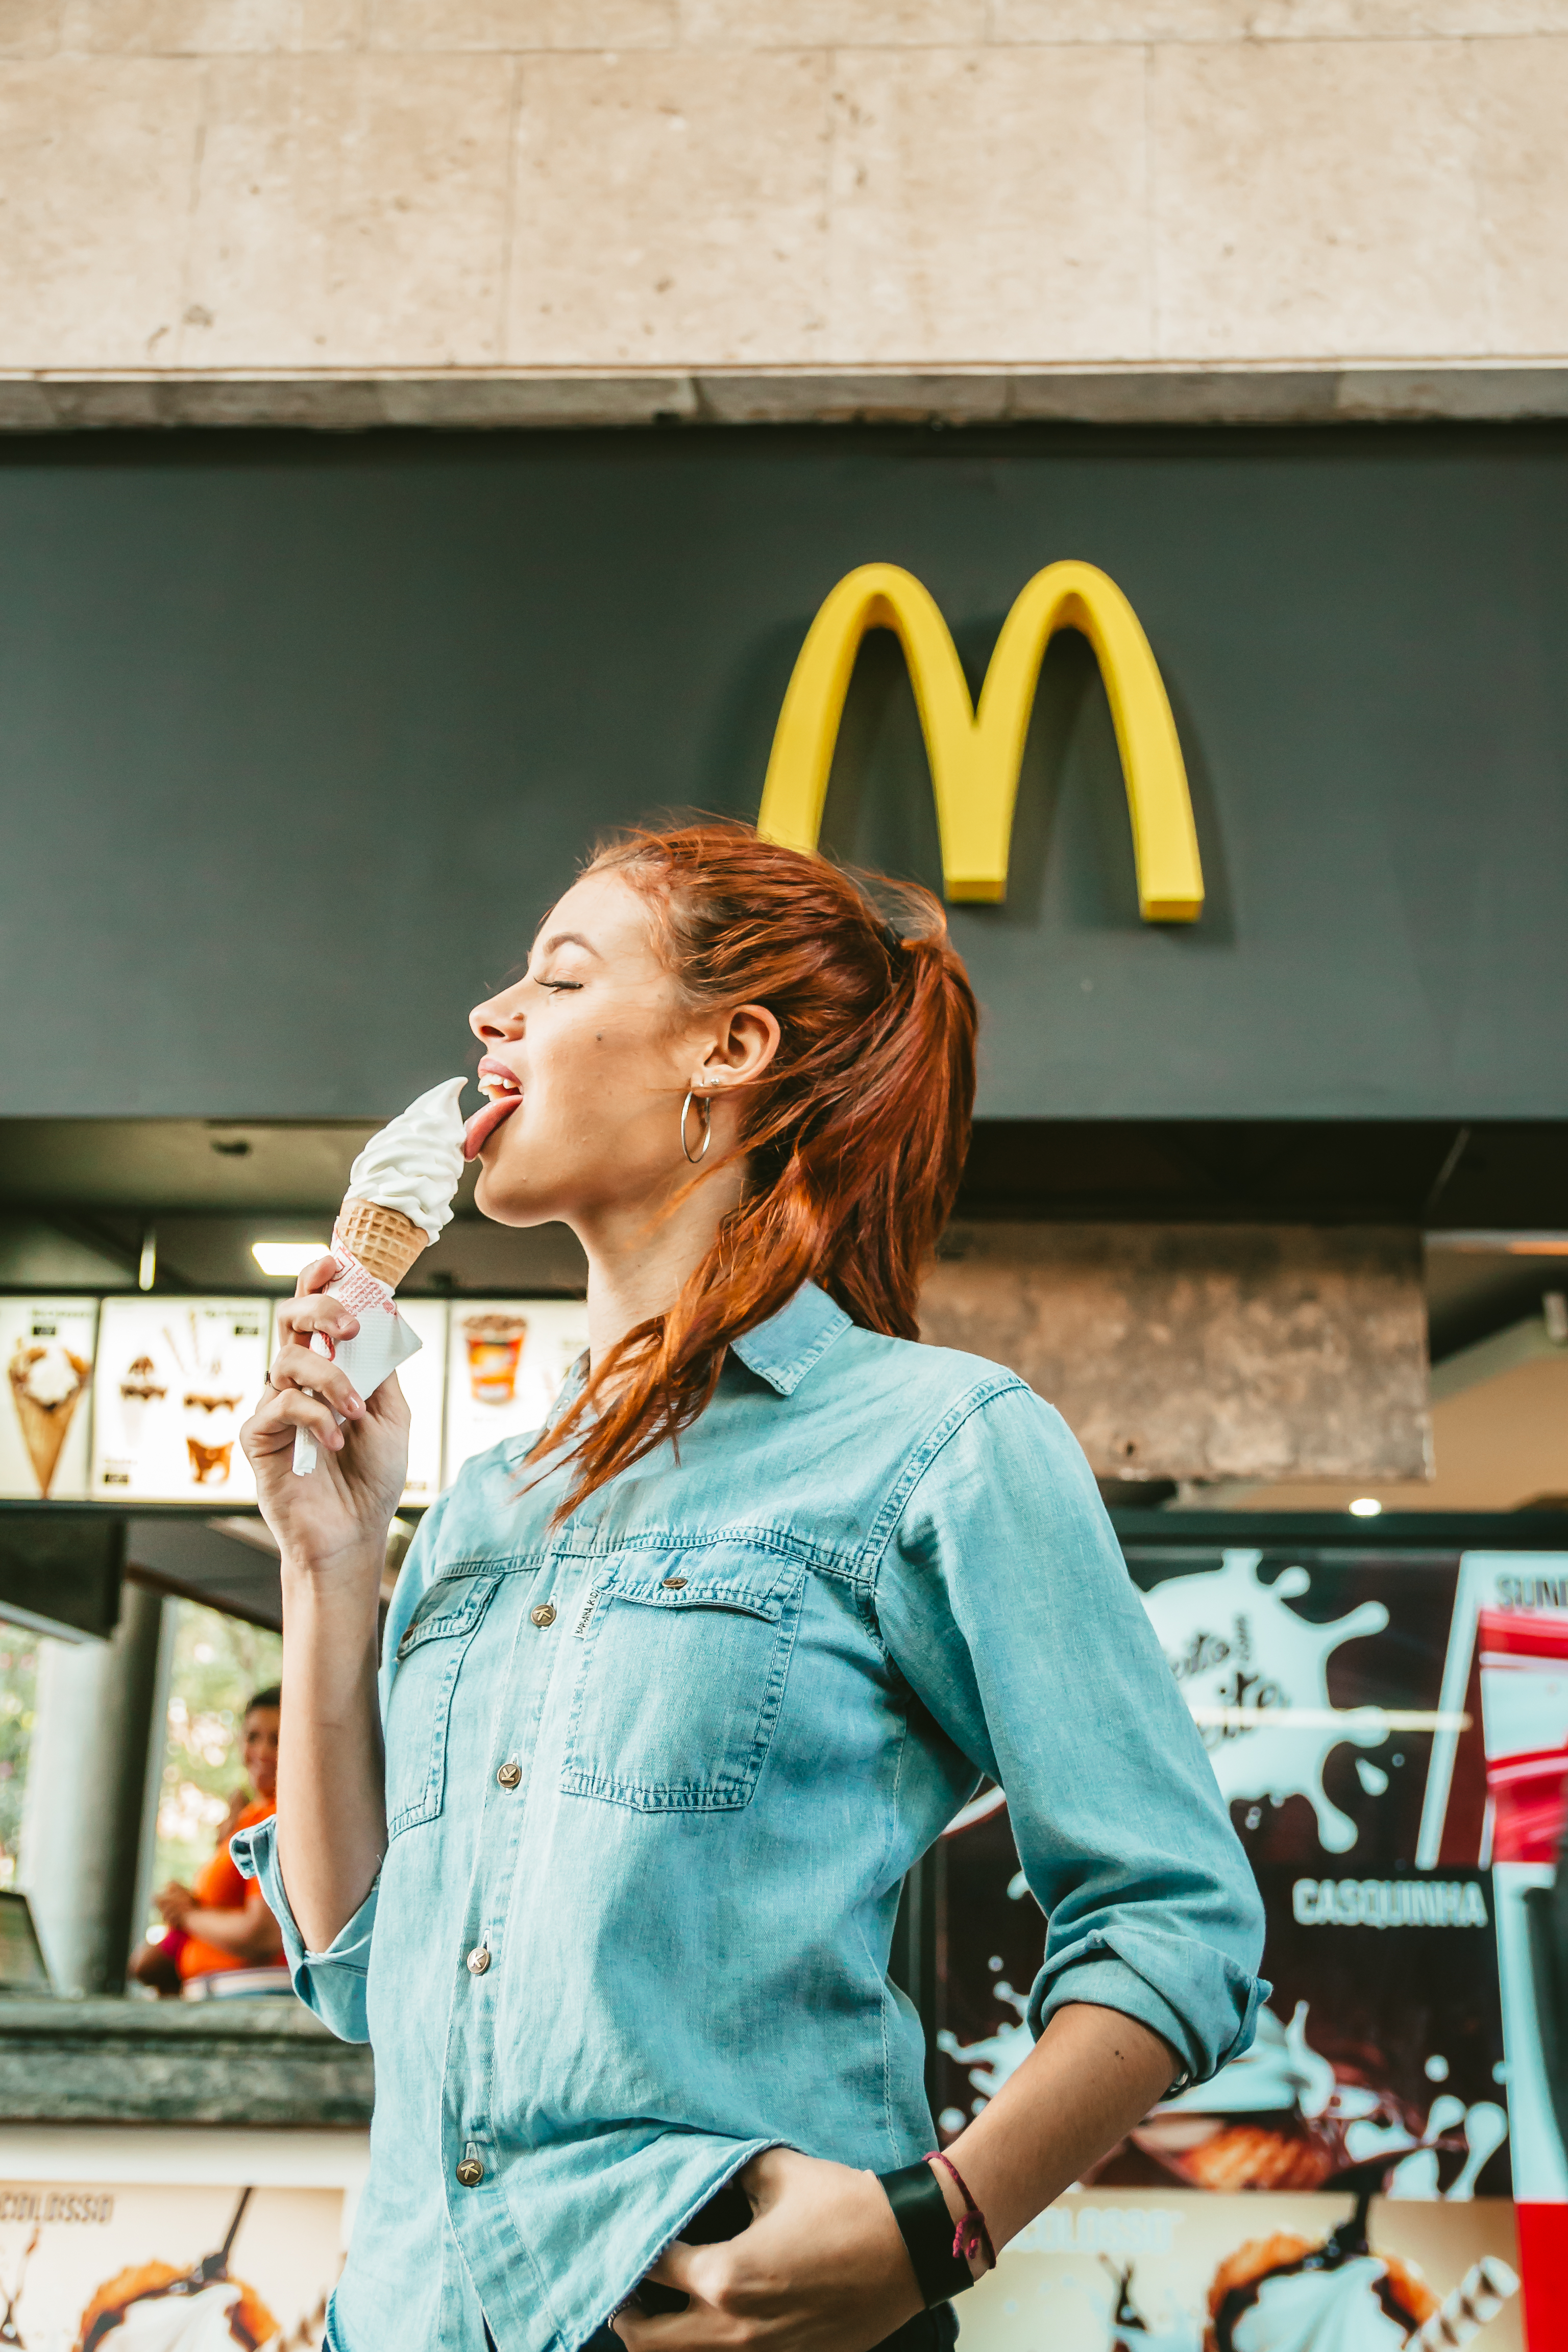
green, yellow, street fashion, fashion, cool, human, summer, photography, textile, happy, denim, style, top, jeans